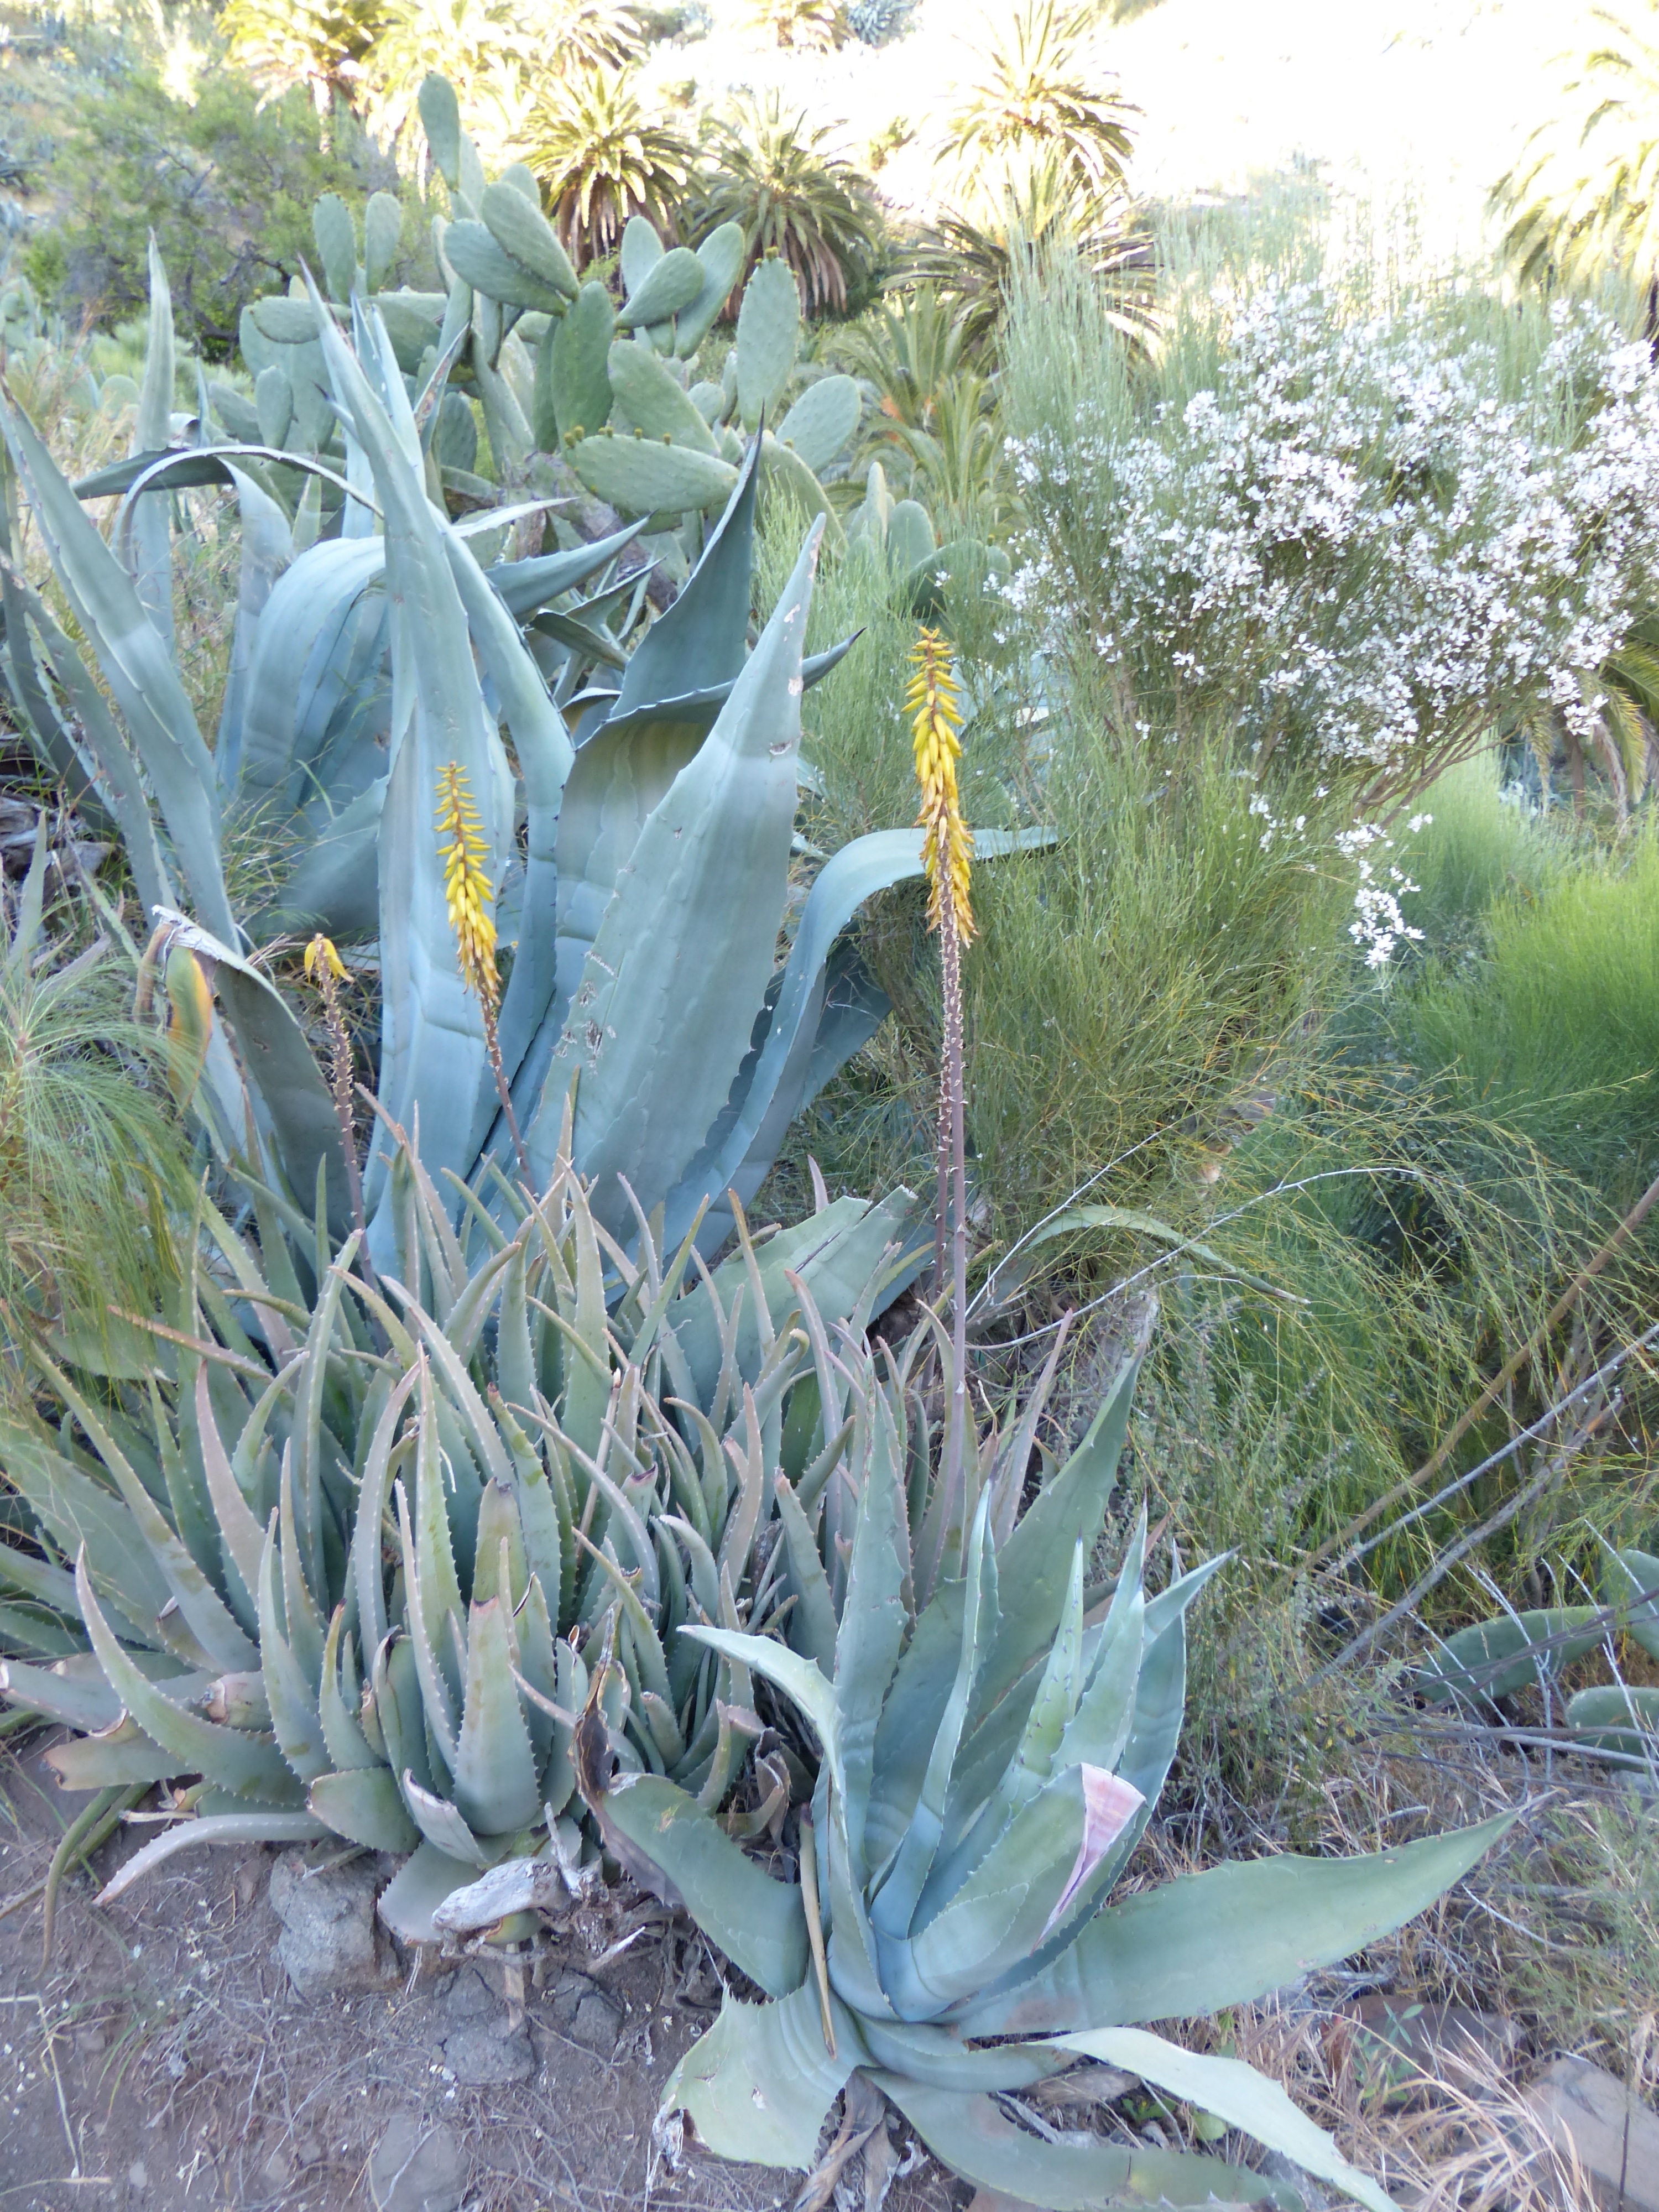
blossom, plant, flower, bloom, botany, yellow, aloe, agave, asphodeloideae, xanthorrhoeaceae, flowering plant, aloe vera, real aloe, land plant, agave azul, asphodelus under glass